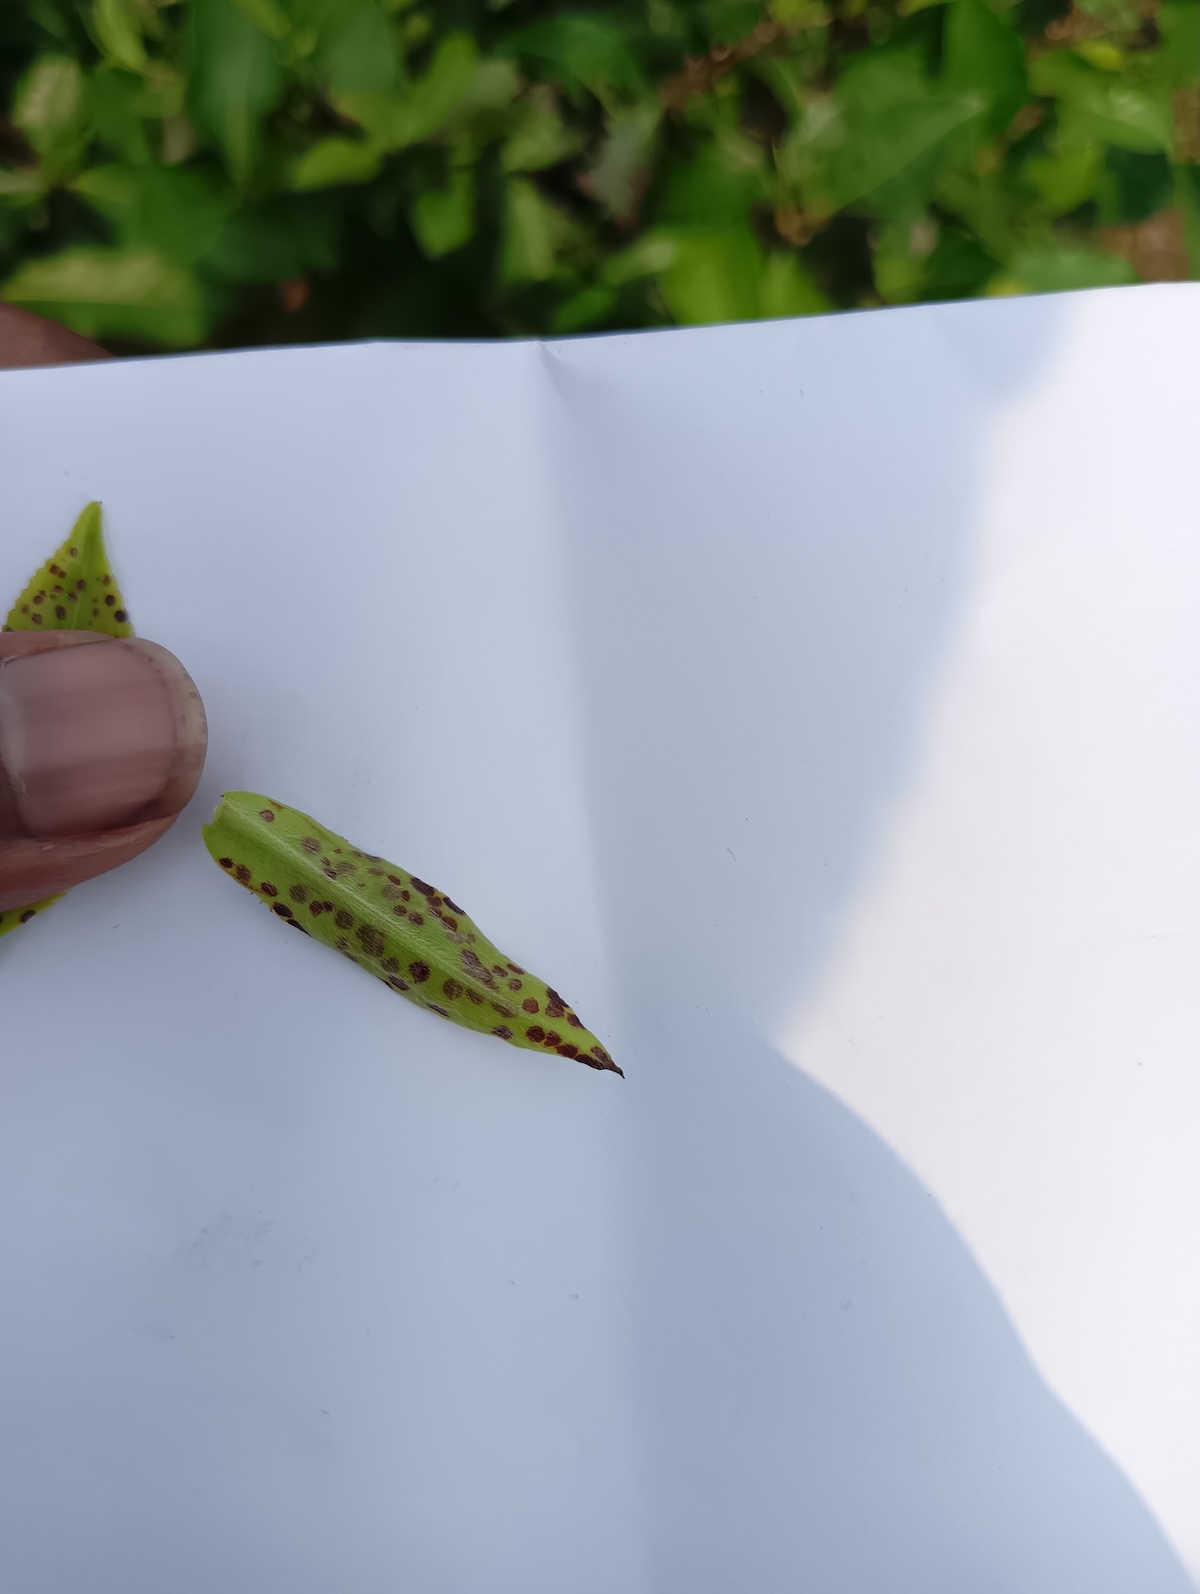
Label: Helopeltis